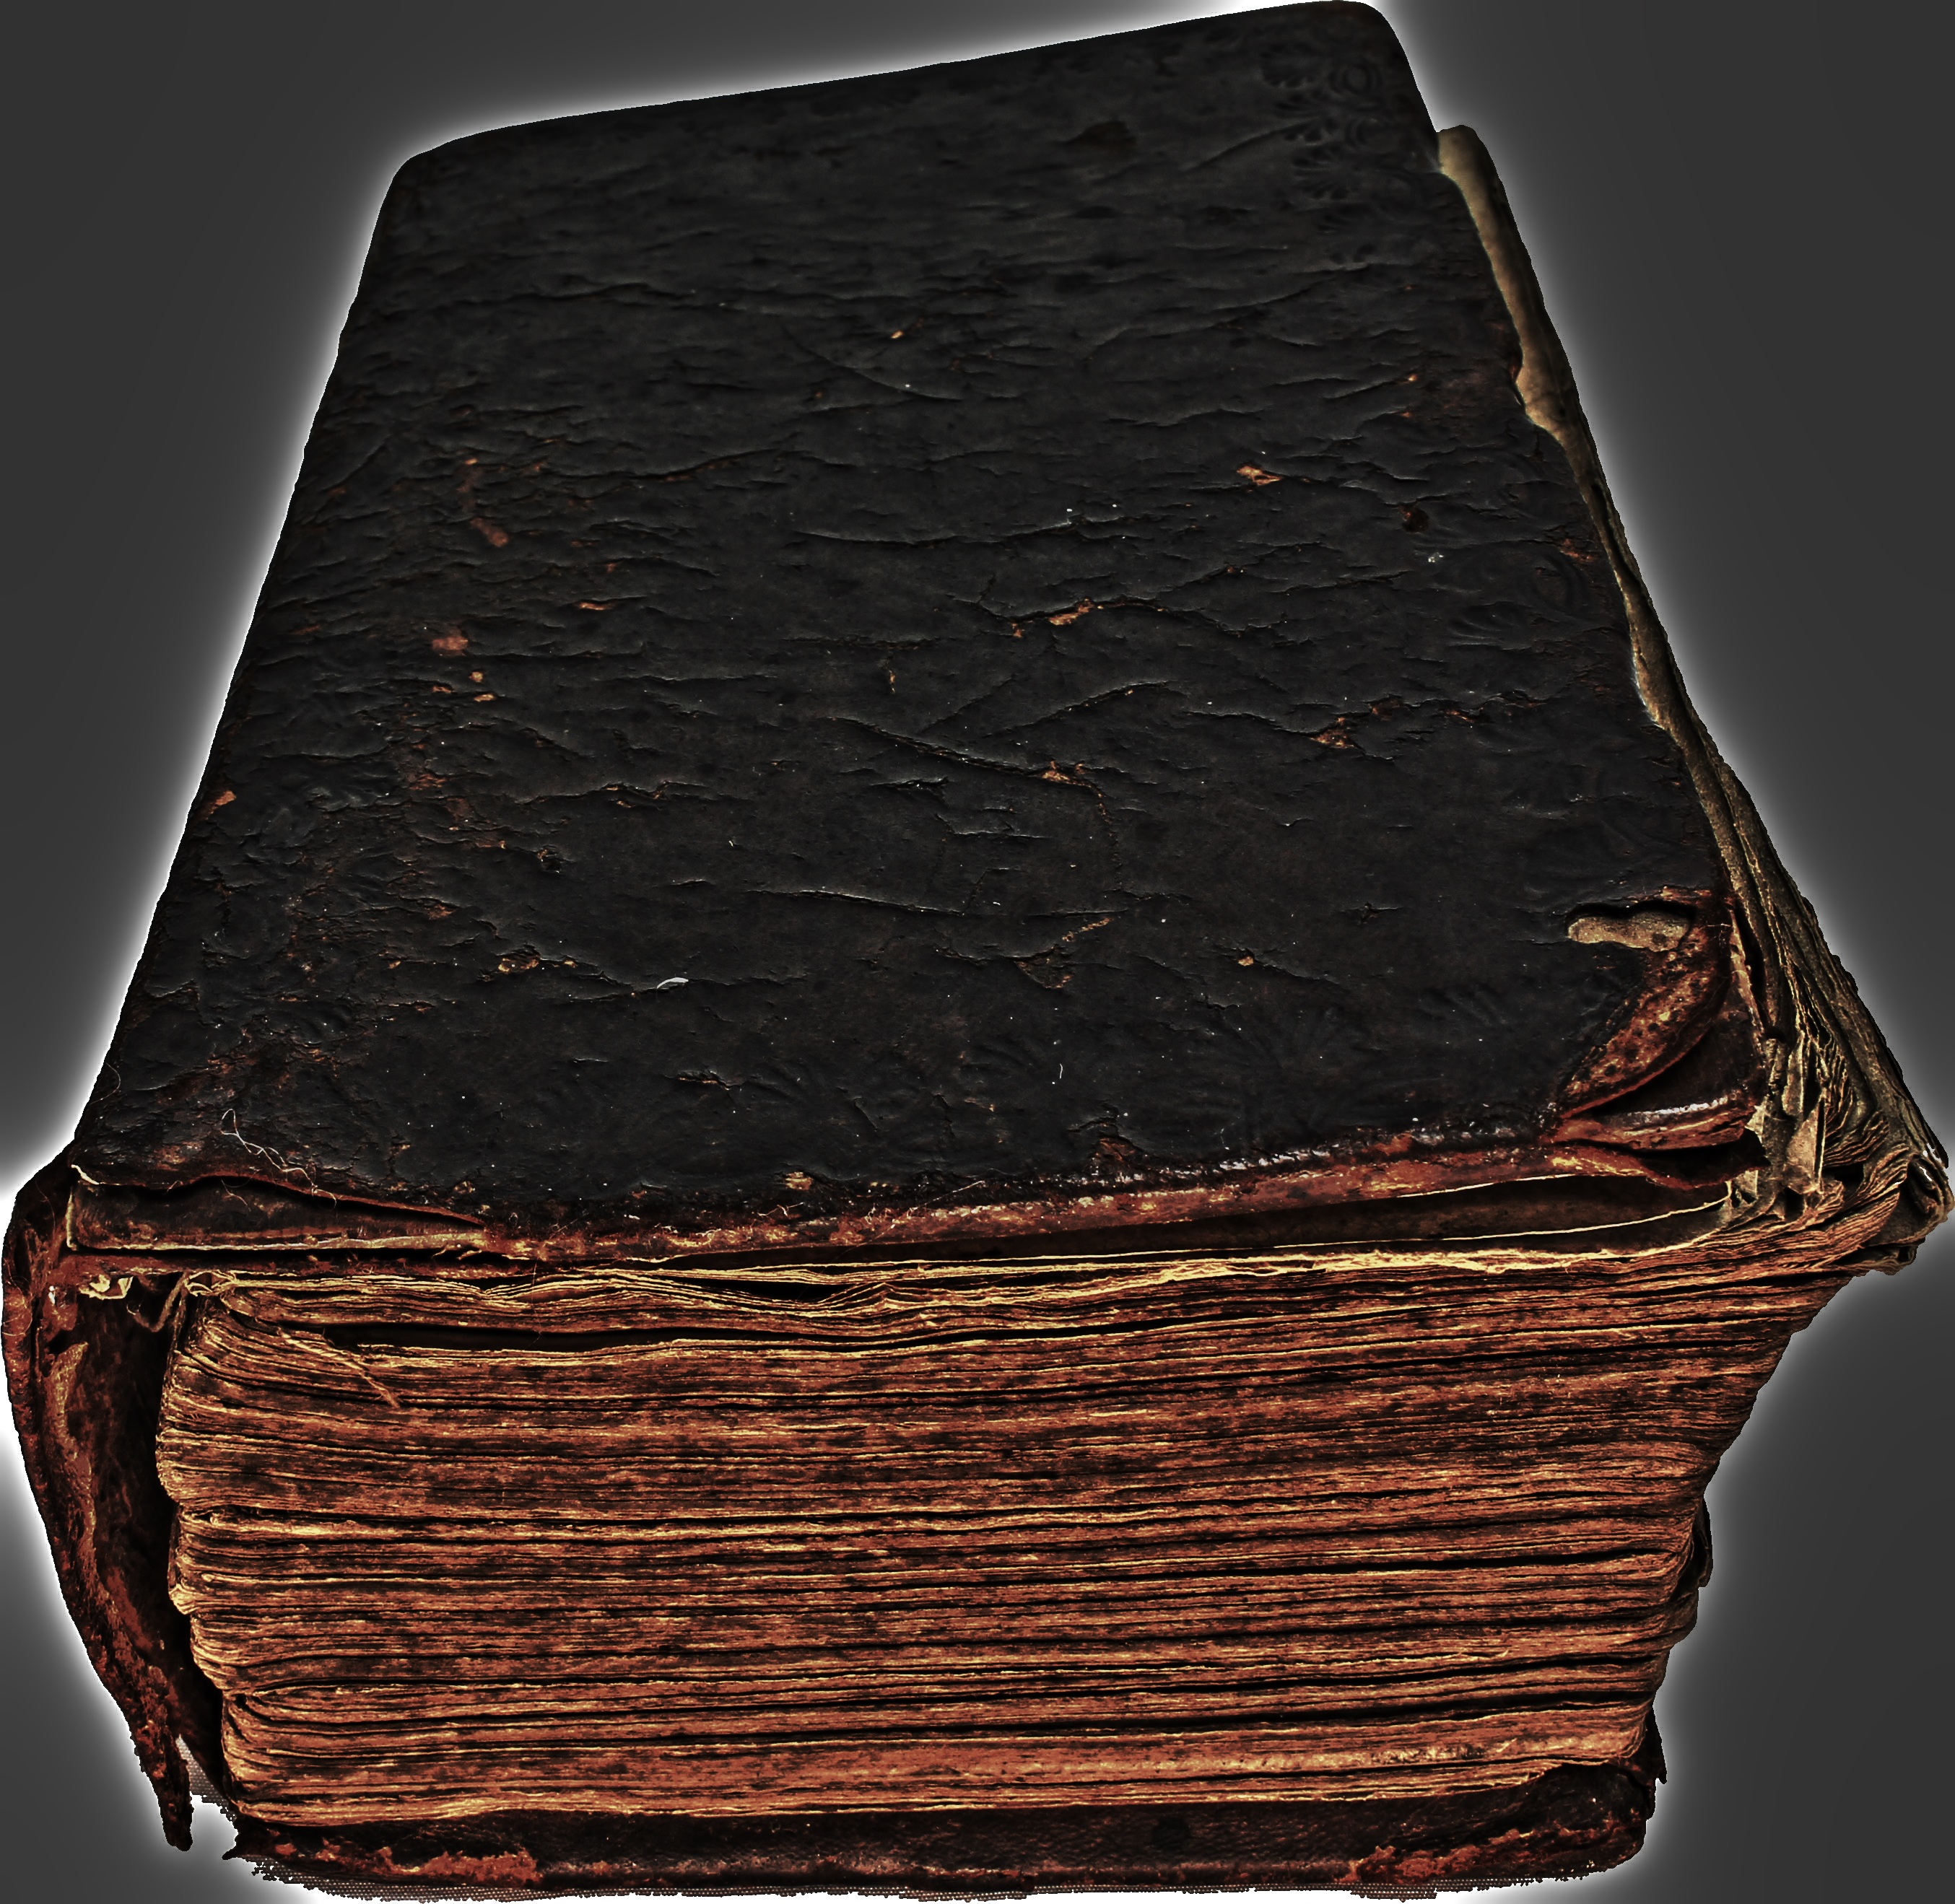
table, book, read, wood, old, food, religion, furniture, christian, chocolate, bible, chocolate cake, pages, religious, faith, jesus, christianity, holy, historically, god, word of god, the holy book, front and back covers, the art of book binding, leather bound